Fulbert of Chartres

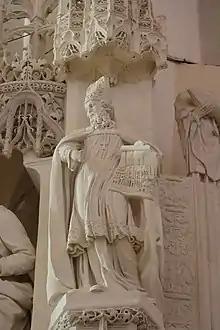
Statue of Fulbert in Chartres Cathedral

Fulbert of Chartres (952–970–10 April 1028) was the Bishop of Chartres from 1006 to 1028 and a teacher at the Cathedral school there. Fulbert may have been a pupil of Gerbert of Aurillac, who would later become Pope Sylvester II. He was responsible for the advancement of the Nativity of the Virgin's feast day on September 8 and for one of the many reconstructions of the Chartres Cathedral. Most of the information available about him comes from letters he wrote to secular and religious figures between 1004 and 1028.